Sachsen-class ironclad

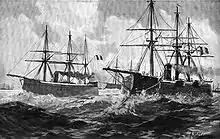
French ironclads on the blockade of Prussia's coast

The origin of the class of ironclad corvettes traces back to the fleet plan of 1861 approved for the Prussian Navy. The plan called for the construction of four small ironclads that had a shallow-enough draft to allow them to operate in the Baltic Sea, where larger armored frigates would be unable to maneuver. These ships were never built, owing to a combination of budgetary limitations, technical inexperience in Prussian shipyards, and other factors. But the blockade the Danish Navy had imposed during the Second Schleswig War of 1864 and the operations of the French fleet during the Franco-Prussian War of 1870–1871 made clear the vulnerability of the long Baltic coastline to enemy attacks. After the Franco-Prussian war, General Albrecht von Stosch became the Chief of the Imperial Admiralty; he immediately set about drafting a new fleet plan, based on the most recent program that had been approved in 1867.